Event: Nepal Earthquake
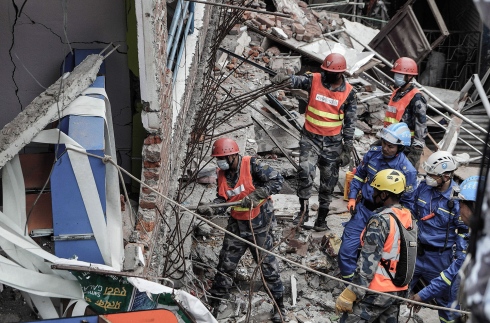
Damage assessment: damage